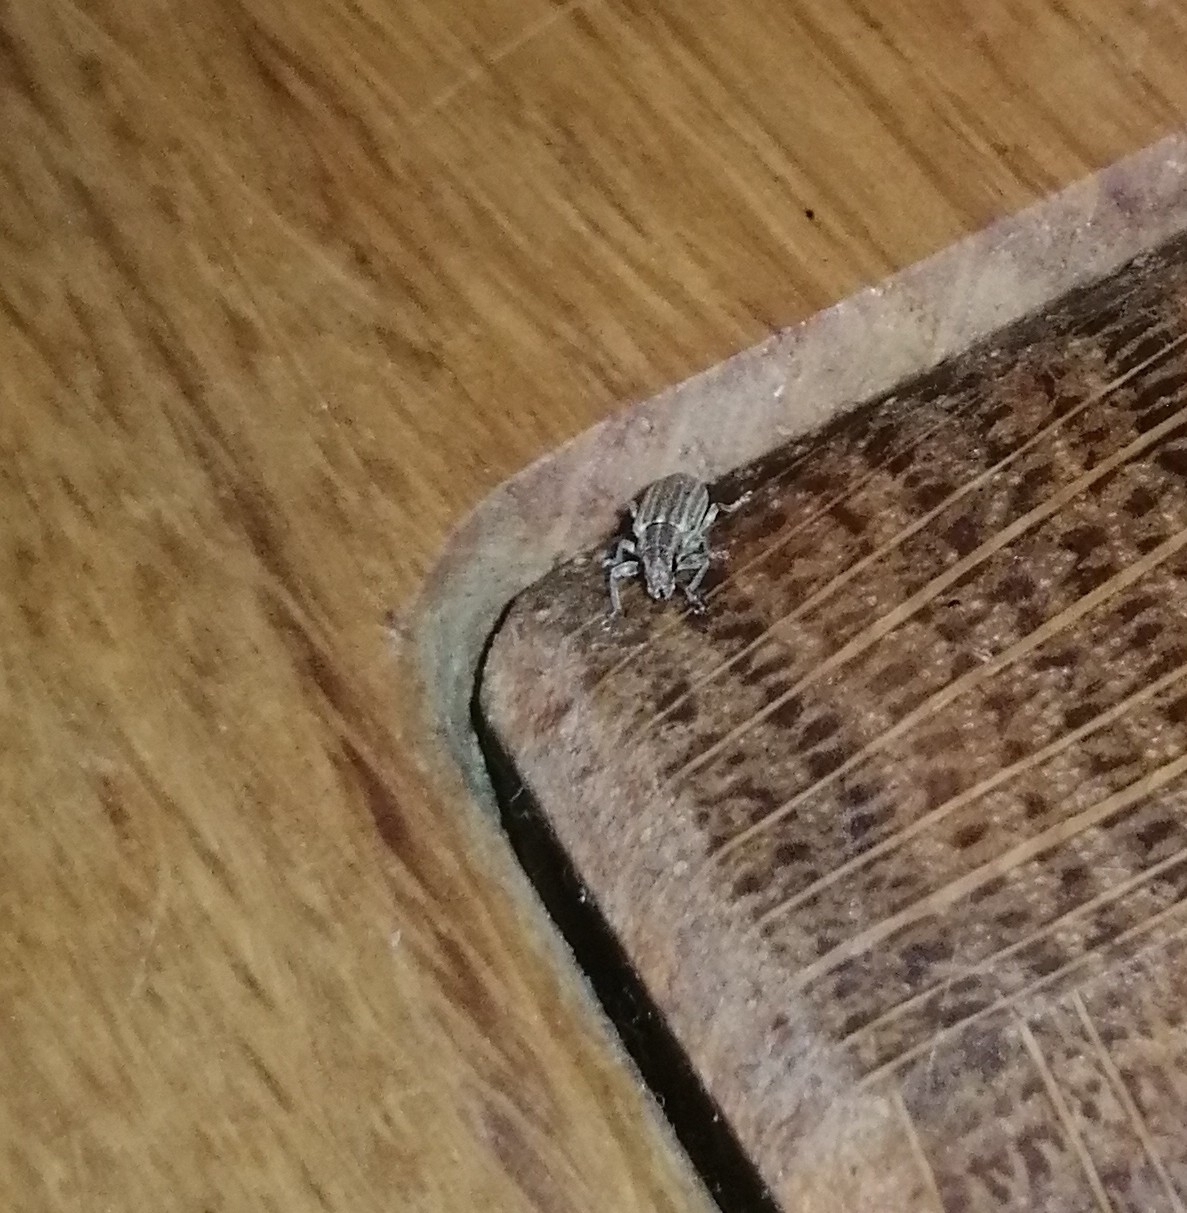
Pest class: pea_leaf_weevil